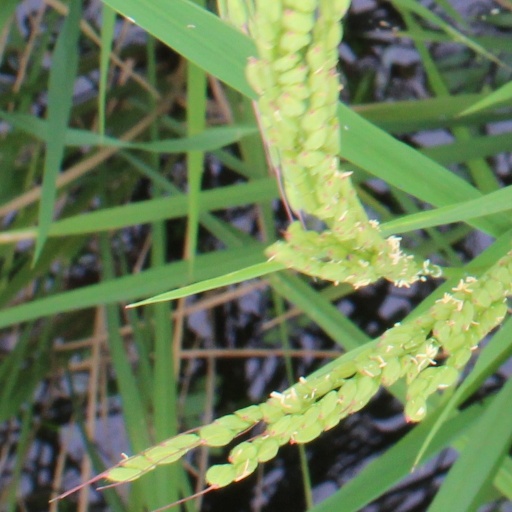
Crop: rice